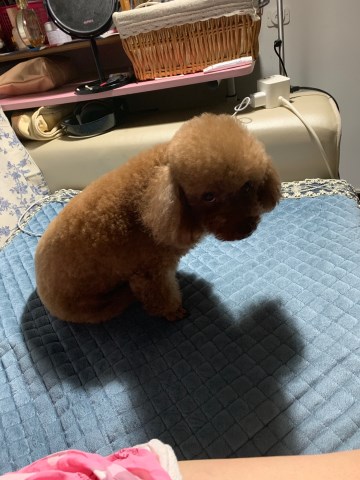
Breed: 2925-n000114-toy_poodle